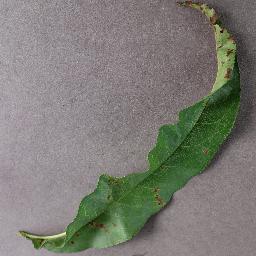
Label: Peach___Bacterial_spot